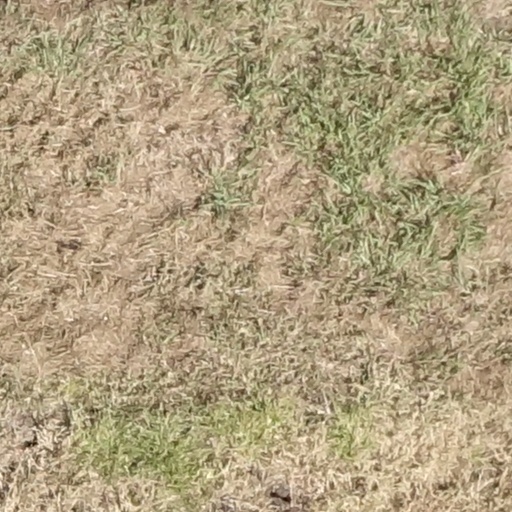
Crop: sorghum